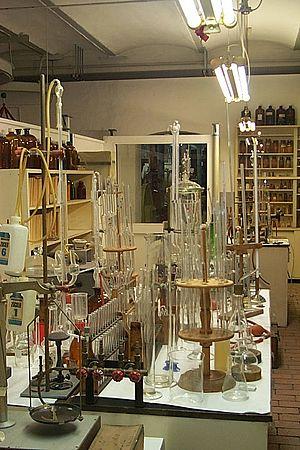
L'écomusée Roscheider Hof est un musée en plein air inauguré en 1976 à Konz. Le musée se trouve sur une hauteur dans la vallée de la Moselle dans le Stadtteil de Konz-Roscheid à la frontière territoriale avec la ville de Trèves. Elle a pour vocation la présentation de la culture rurale de la région de la Moselle et Sarre, à laquelle appartiennent l’Eifel, le Hunsrück et la Sarre ainsi qu'une partie du Luxembourg et de la Lorraine. Avec sa surface d’exposition de 4 000 m² et ses 22 ha de site à l’air libre, ce musée est l’un des plus grands de sa catégorie en Allemagne. L’intérêt pour les expositions telles que un petit monde en étain, les jouets du monde entier et les plaques à taques va au-delà des limites de la région. Le responsable du musée est l’association Volkskunde- und Freilichtmuseum Roscheider Hof, Konz e. V. comptant en son sein plus de mille membres.